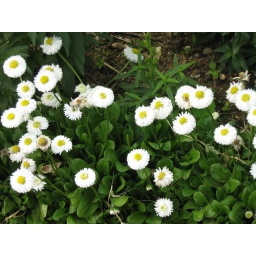
Rare wild flower found in mountains of Gangtok